John Lloyd (producer)

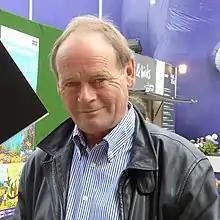
Lloyd at Secret Comedy Podcast in 2013

John Hardress Wilfred Lloyd (born 30 September 1951) is an English producer and writer of television and radio comedy. His television work includes "Not the Nine O'Clock News", "The Hitchhiker's Guide to the Galaxy", "Blackadder", "Spitting Image" and "QI". He presents BBC Radio 4's "The Museum of Curiosity".